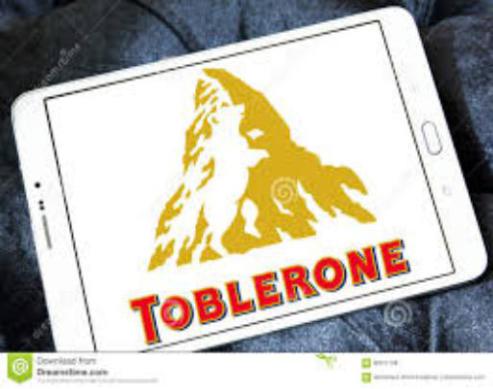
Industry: Food